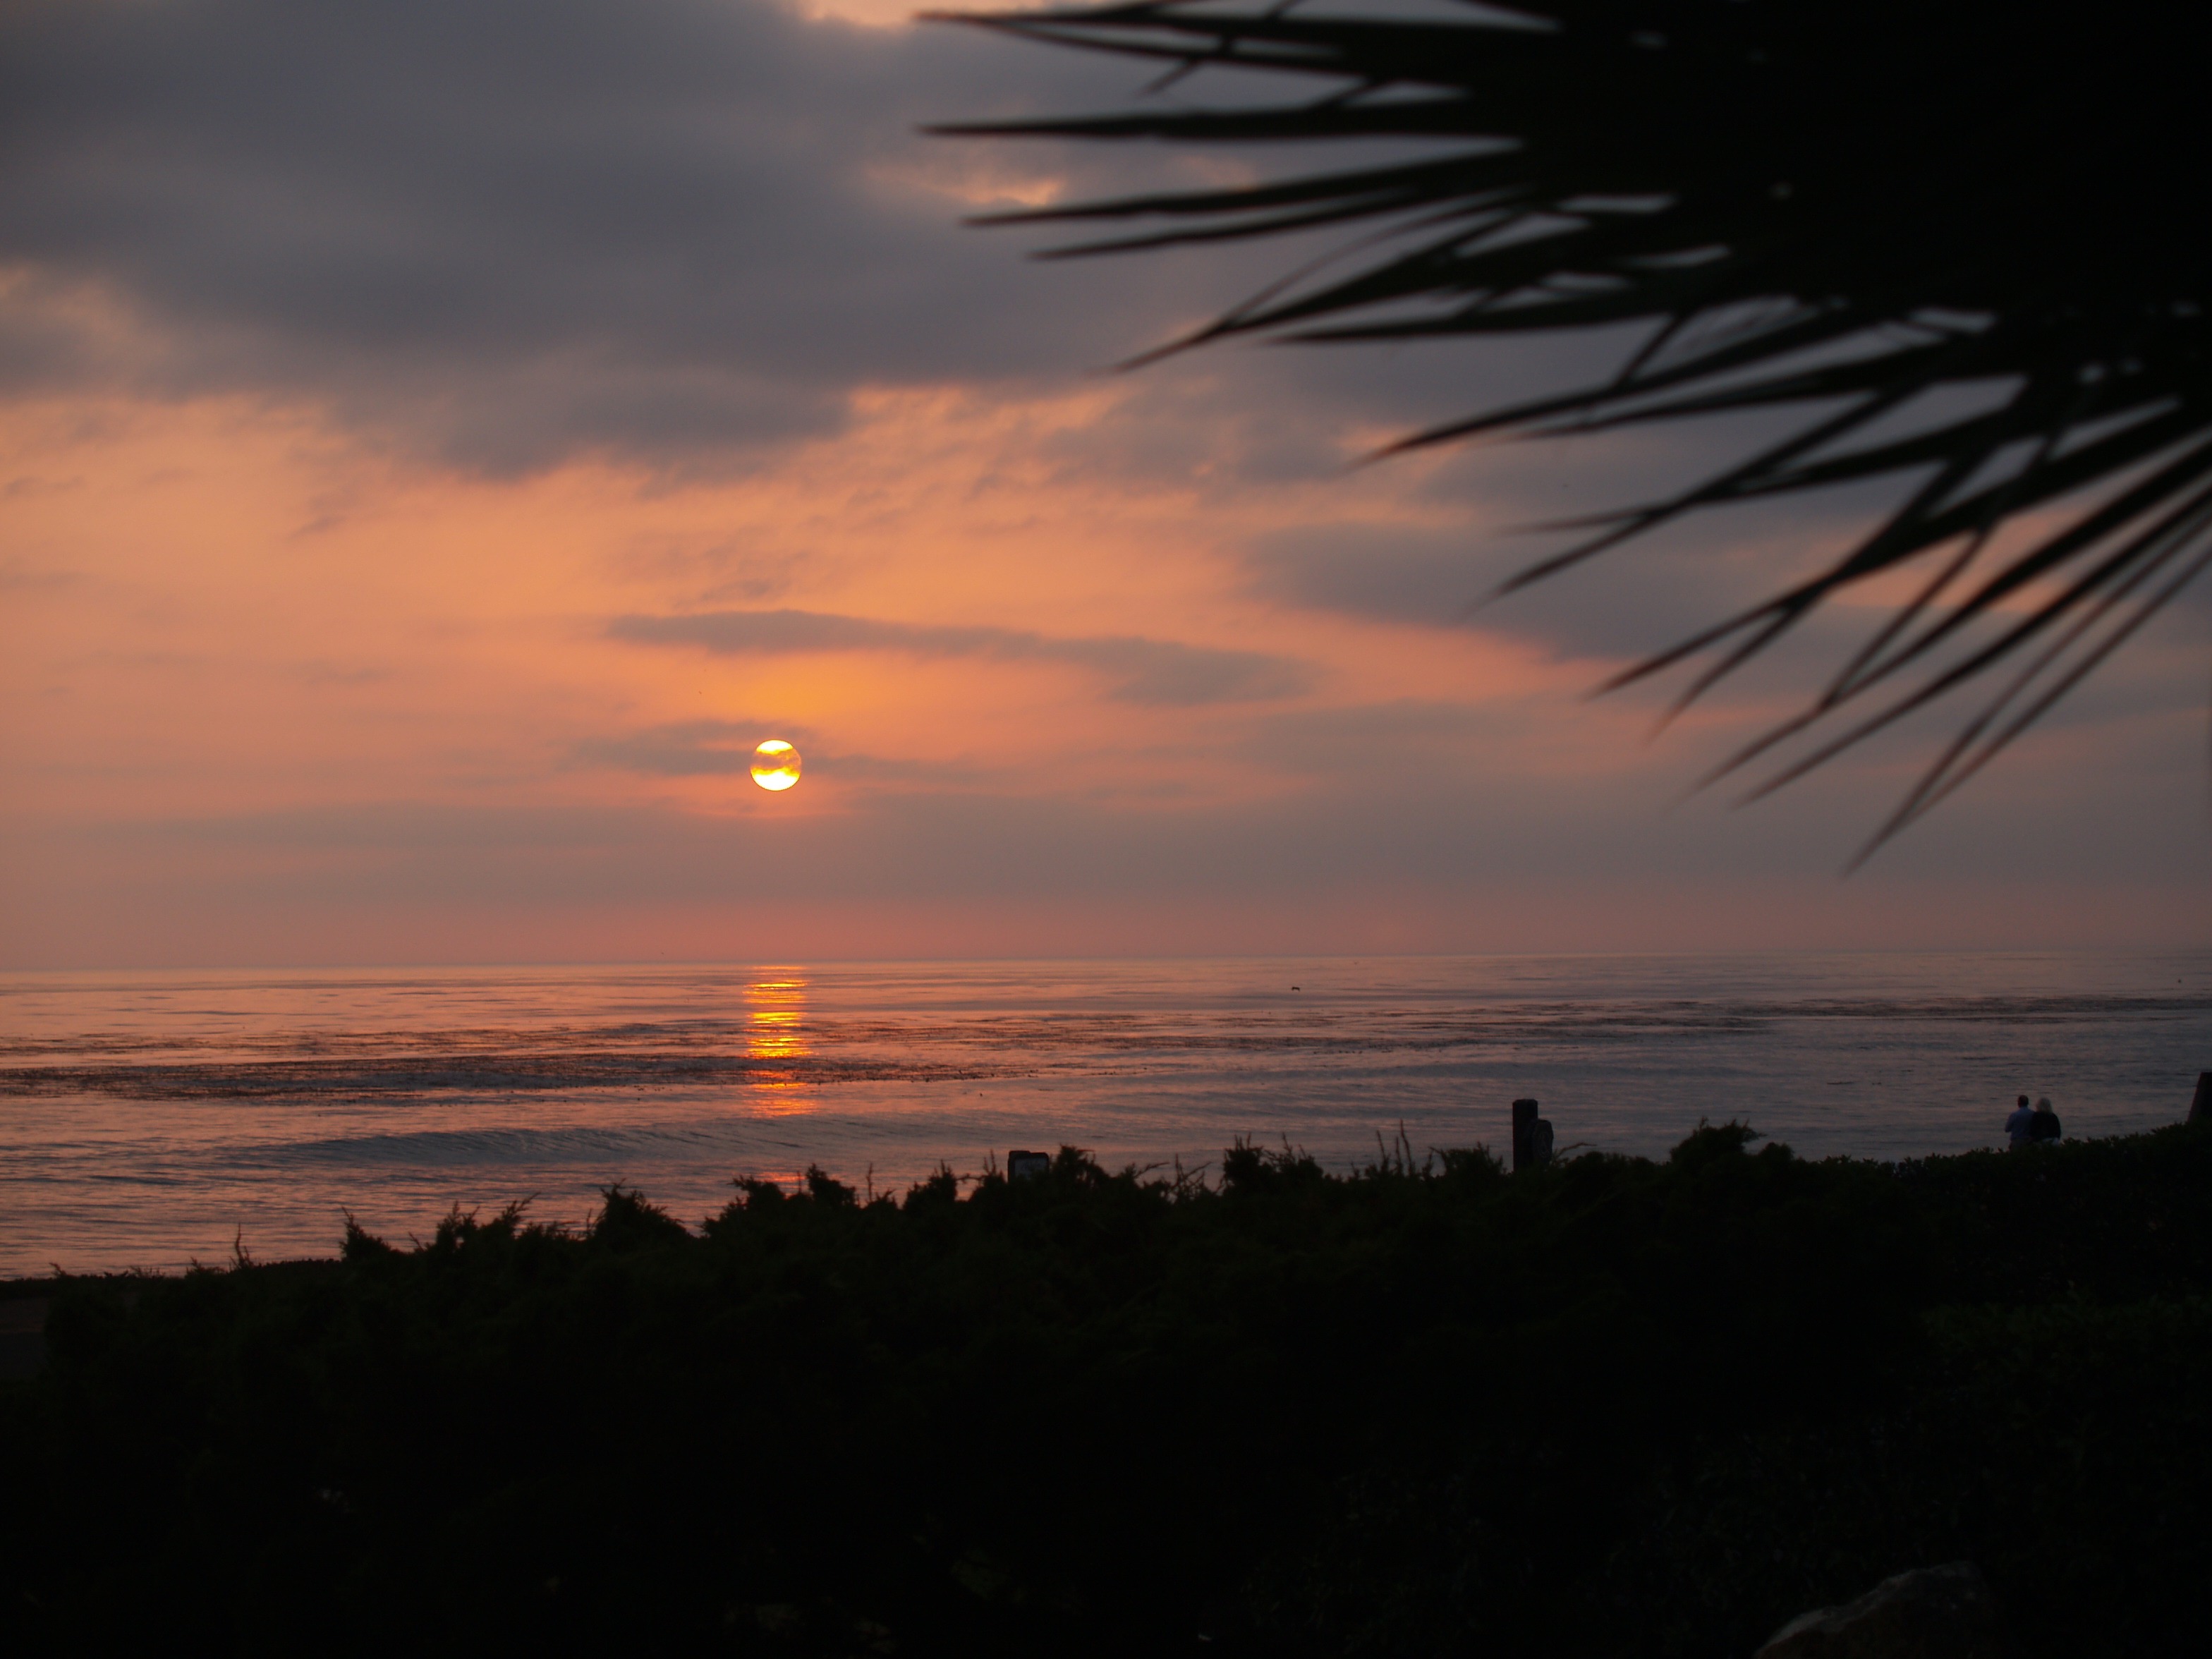
landscape, sea, coast, outdoor, horizon, cloud, sky, sun, sunrise, sunset, morning, shore, dawn, atmosphere, land, dusk, environment, evening, tranquil, scenic, peaceful, seascape, scenery, outdoors, scene, afterglow, red sky at morning